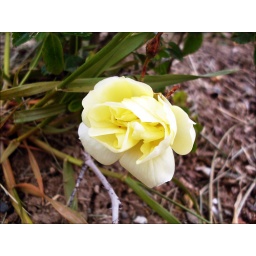
yellow flower ;taken and edited by me